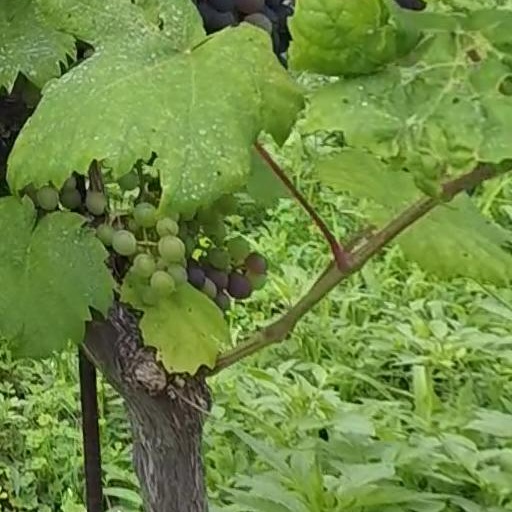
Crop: grape